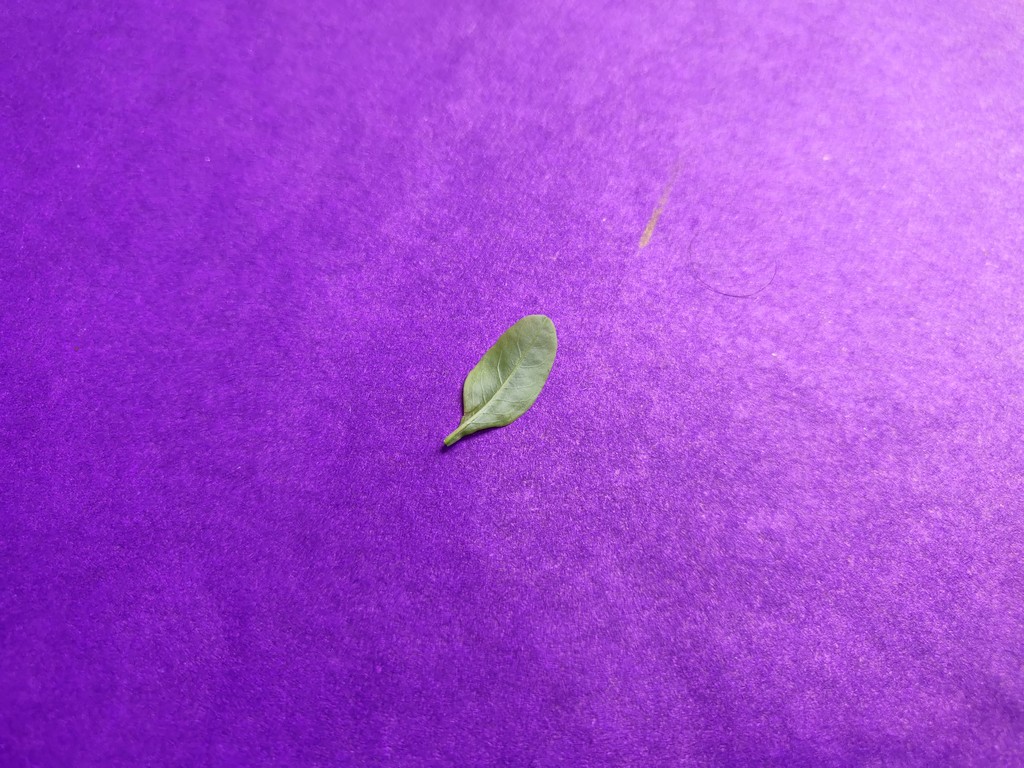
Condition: Healthy
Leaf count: single
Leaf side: back